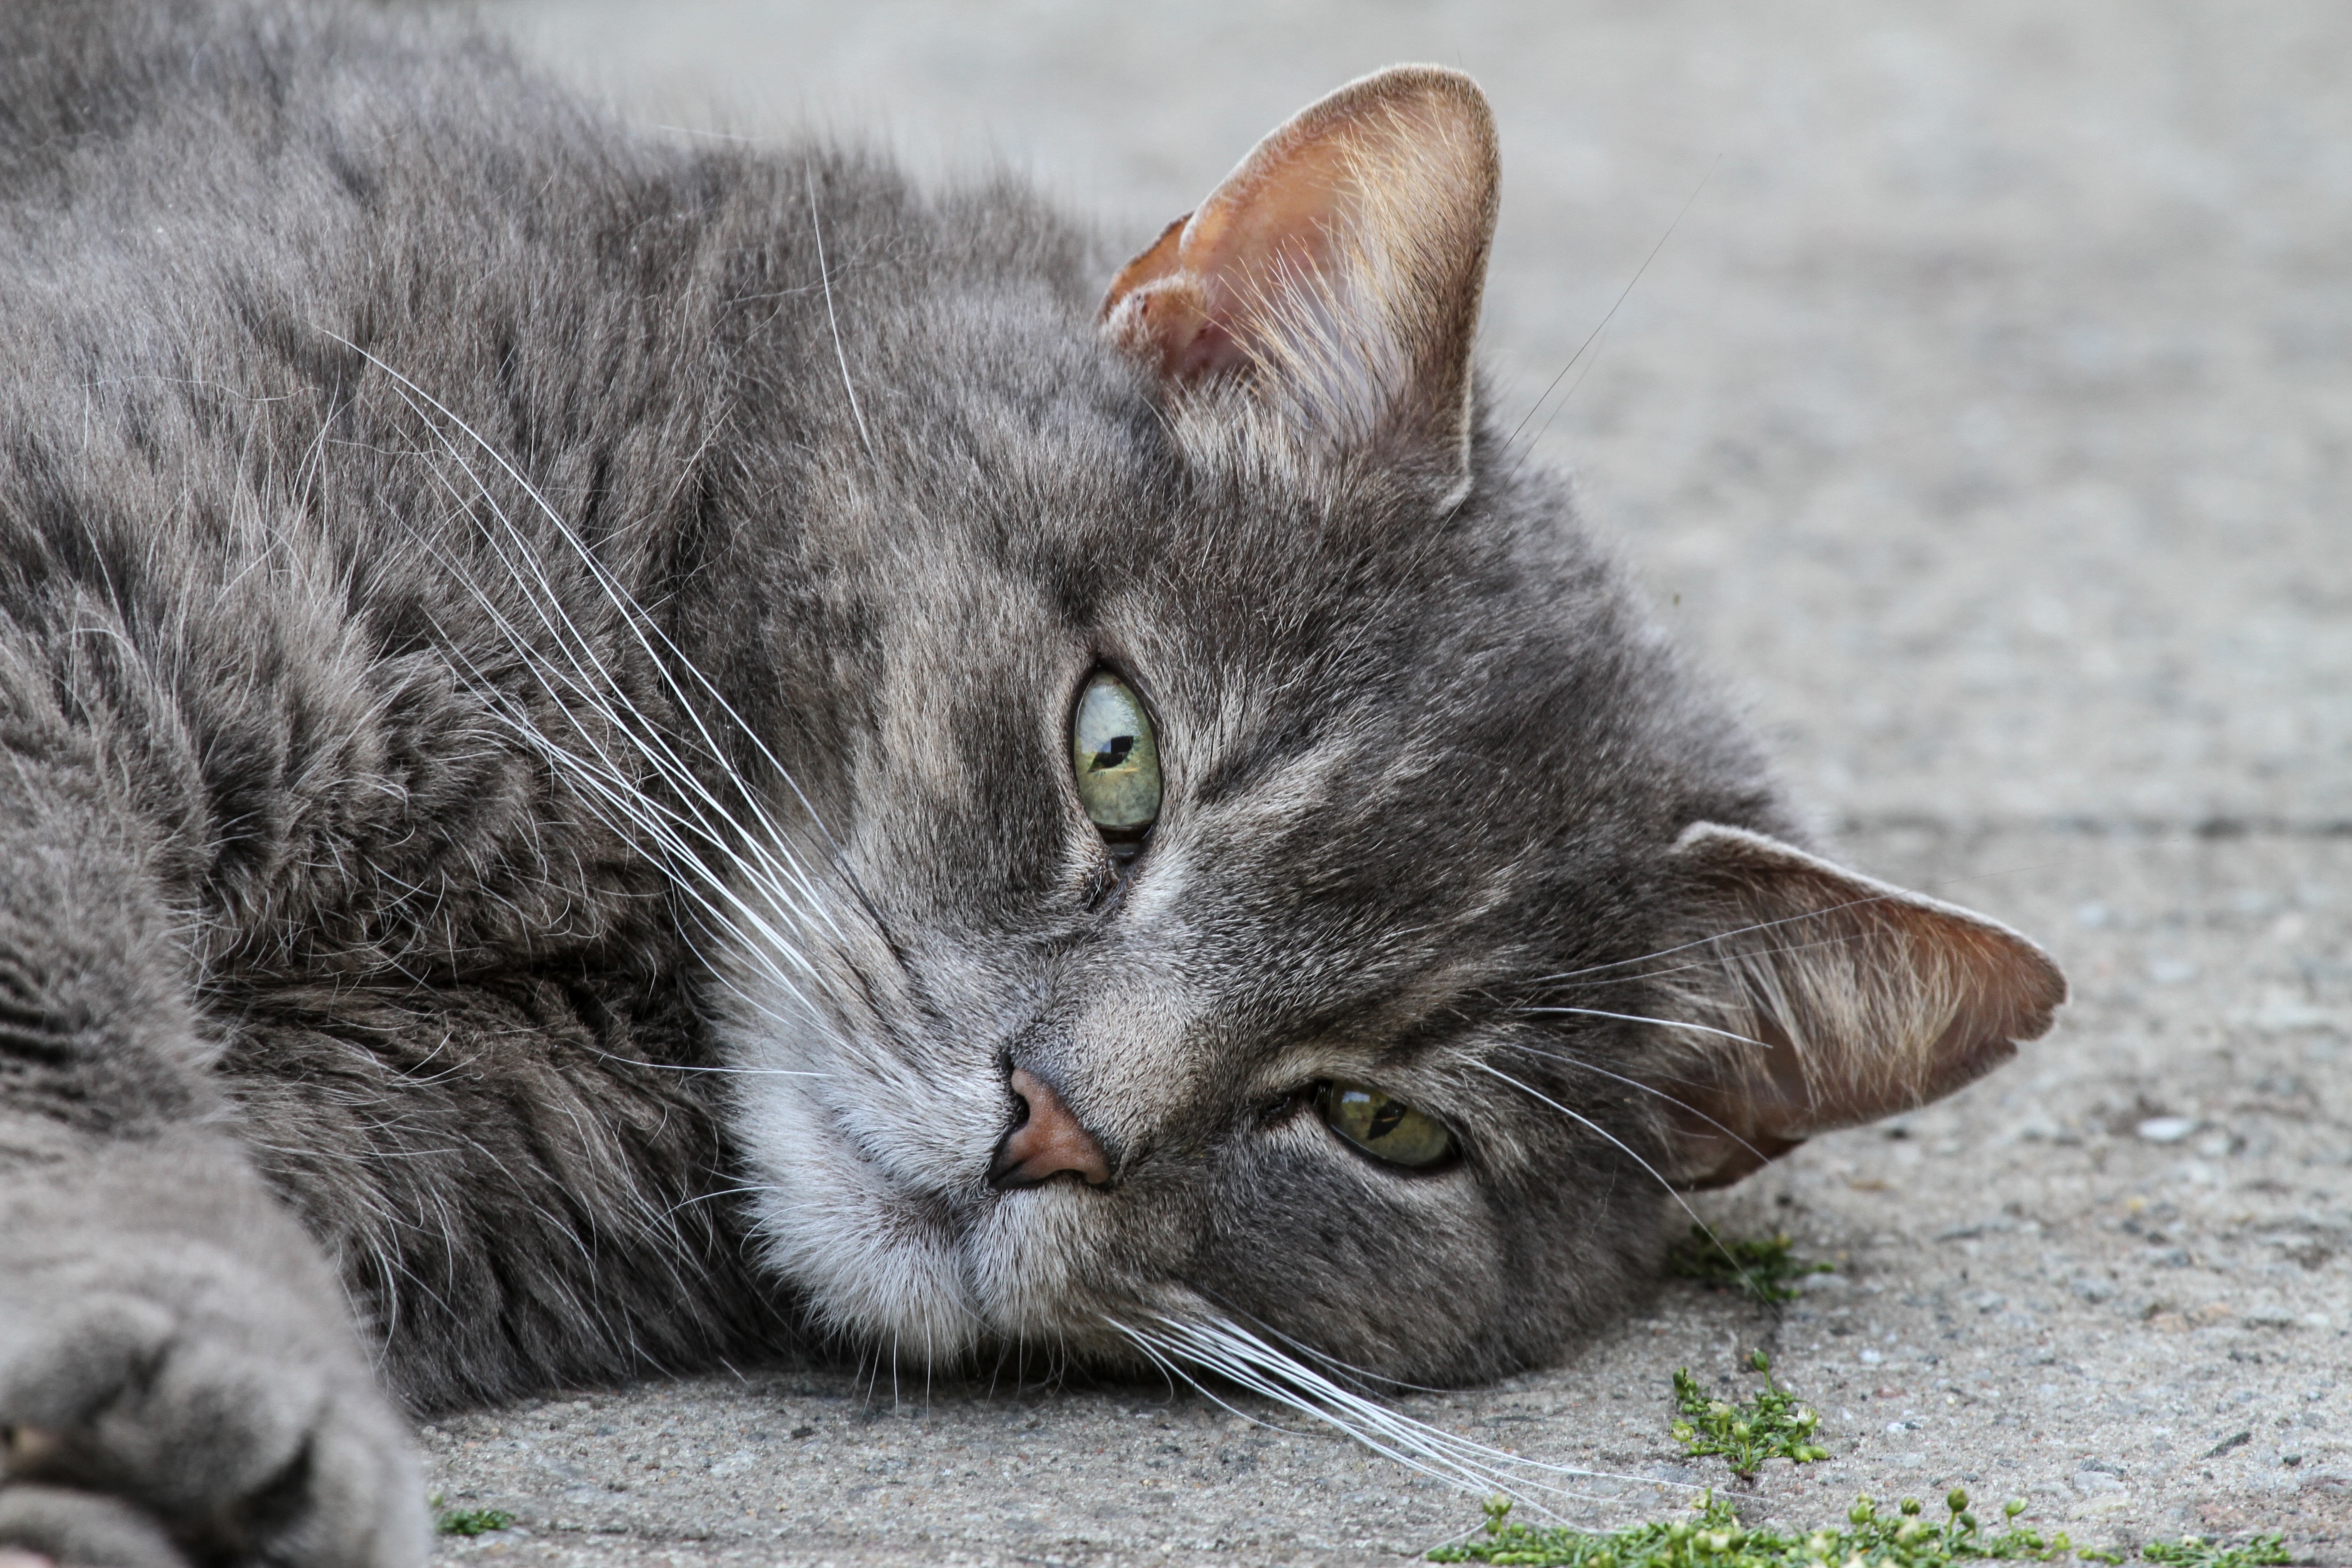
animal, pet, kitten, cat, mammal, fauna, whiskers, grey, vertebrate, lying, domestic cat, relaxed, tabby cat, european shorthair, wild cat, small to medium sized cats, cat like mammal, domestic short haired cat